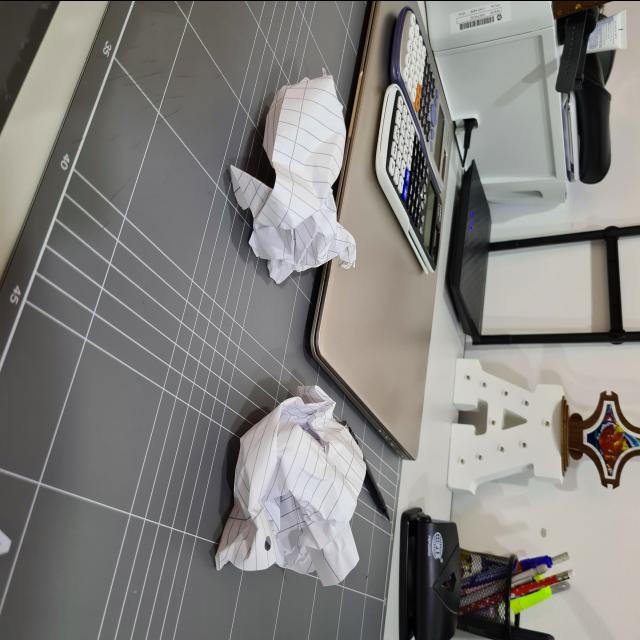
Label: tissues